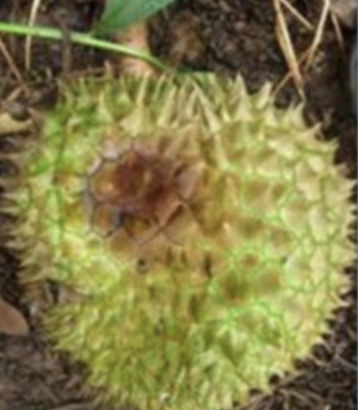
Label: fruit_rot